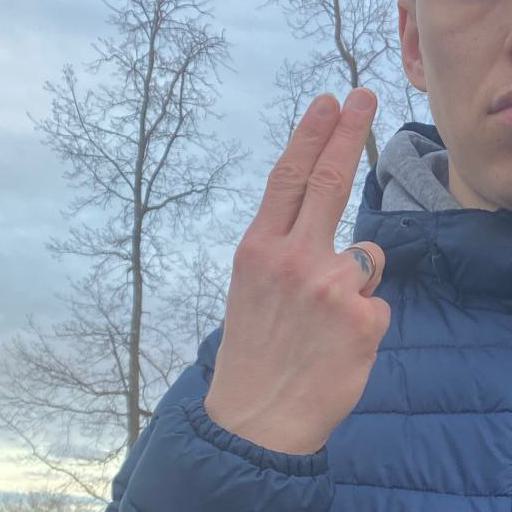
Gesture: two_up_inverted